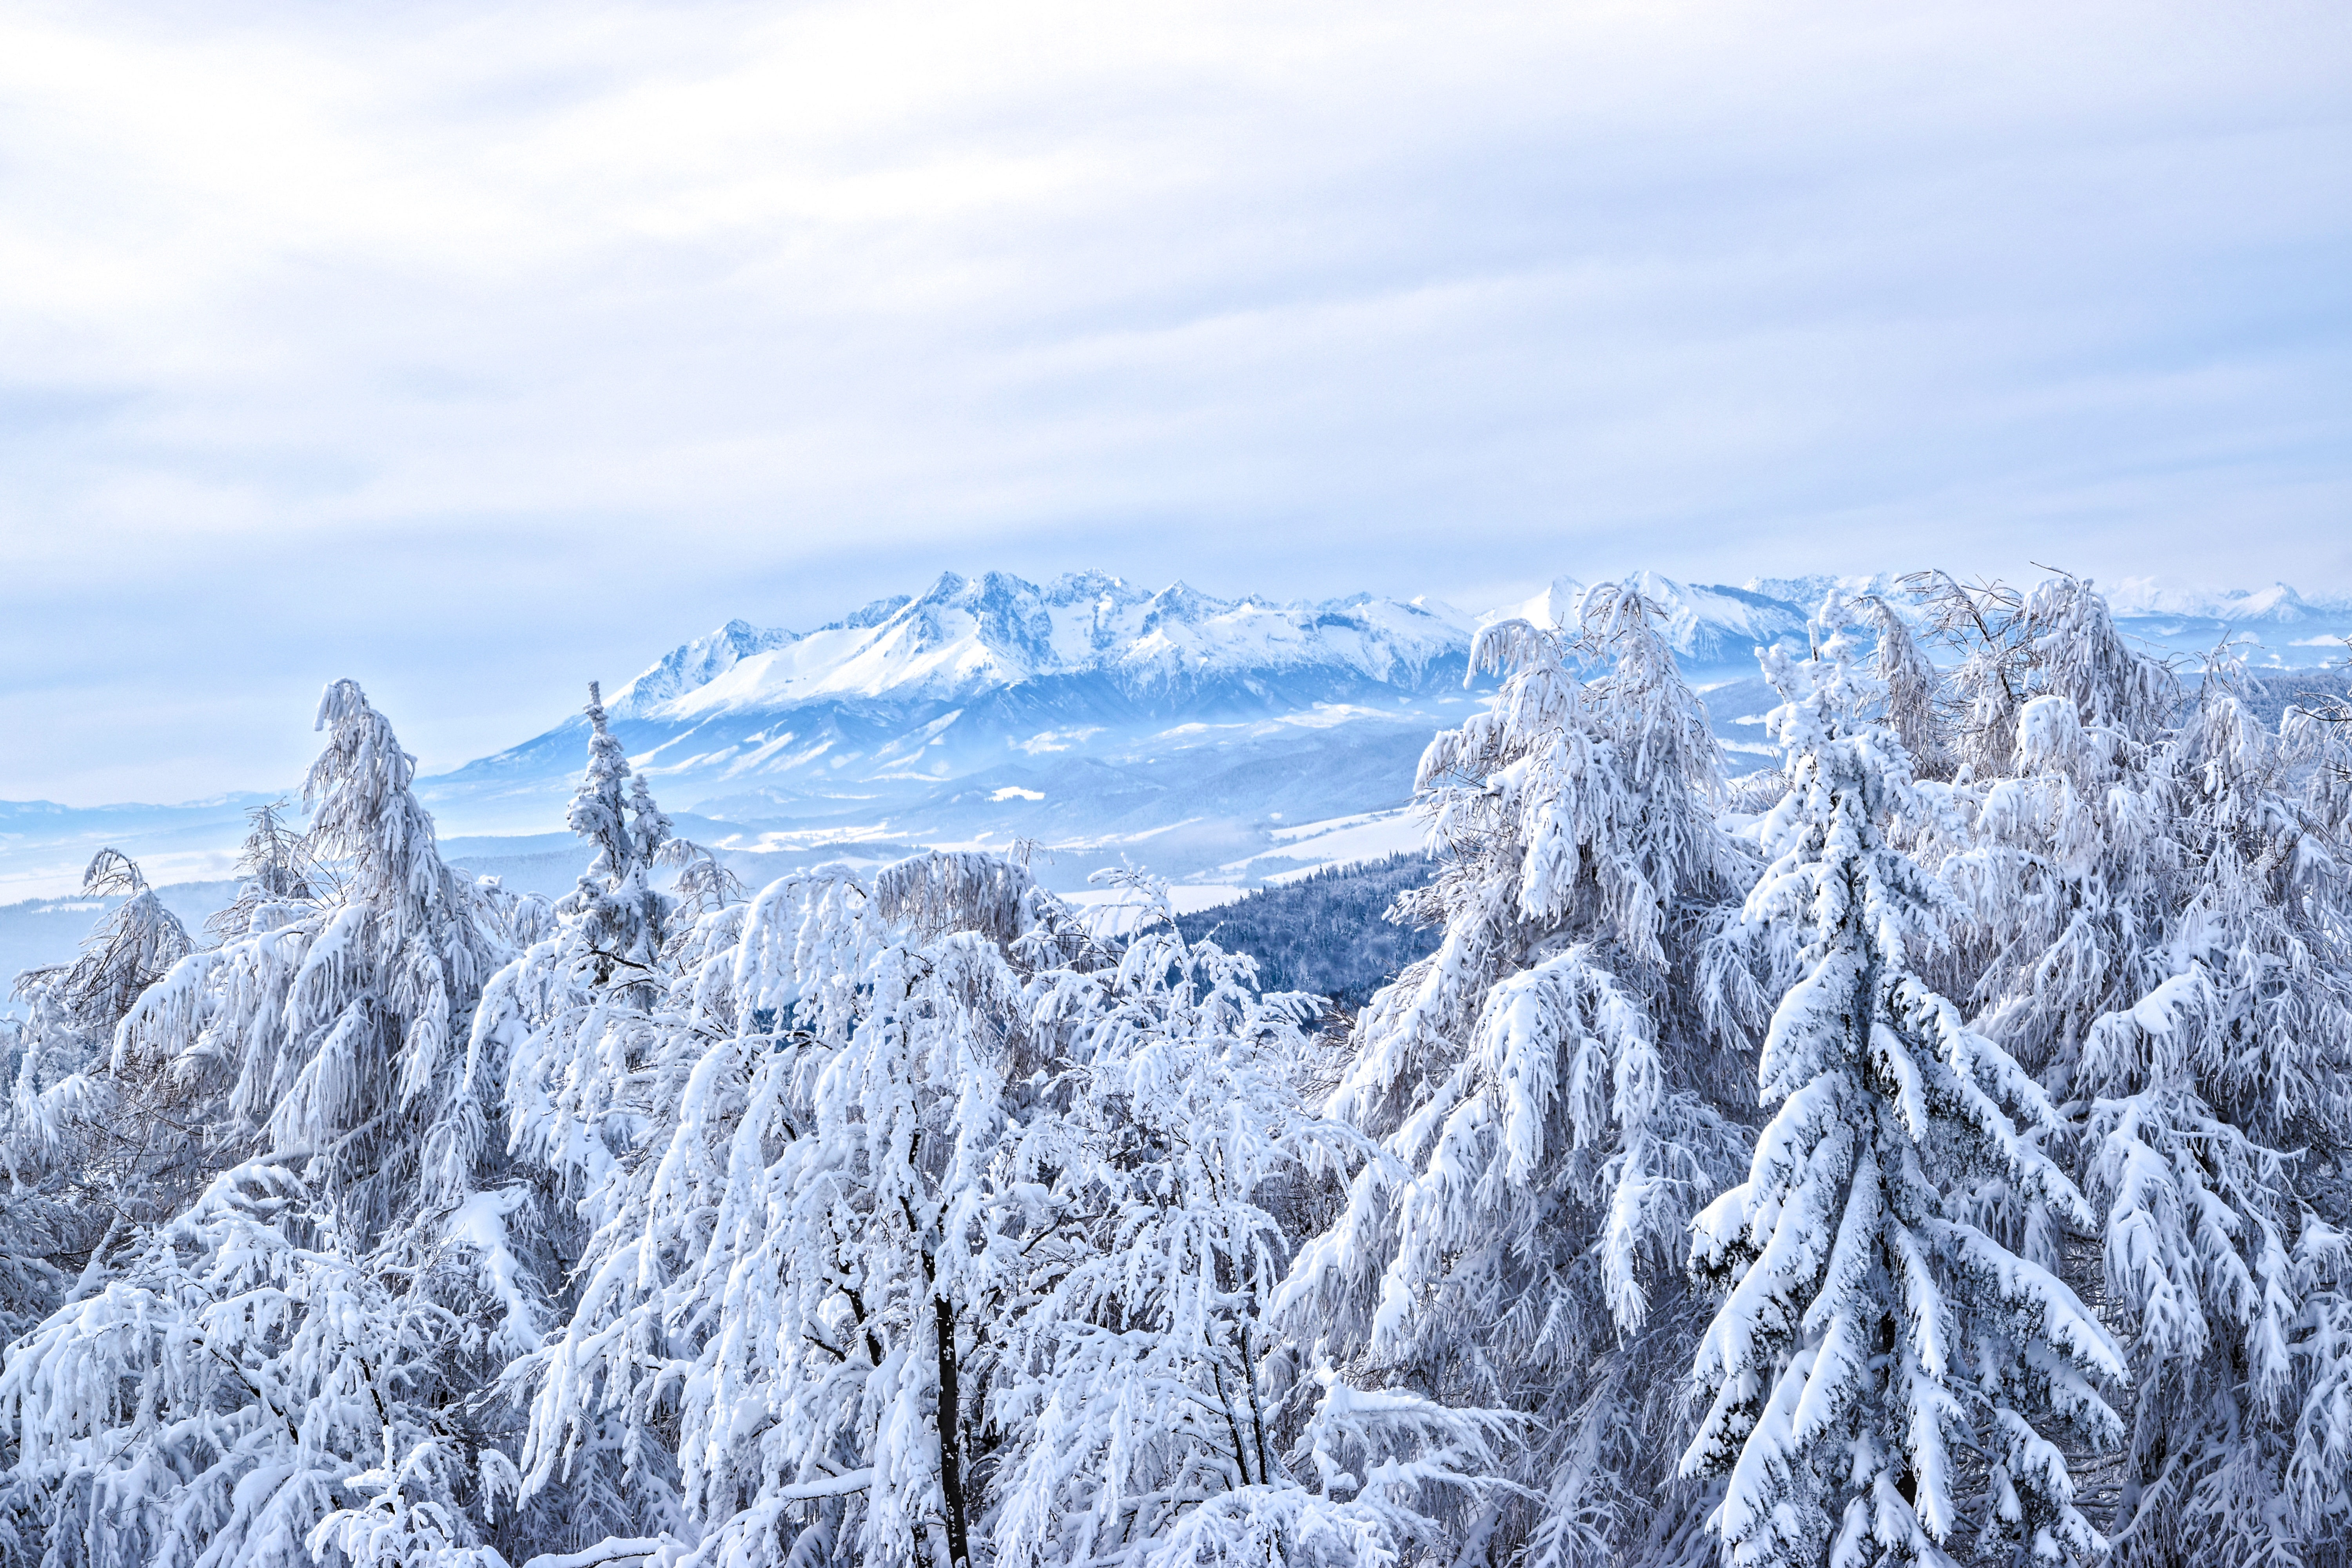
landscape, tree, nature, wilderness, mountain, snow, winter, adventure, frost, mountain range, weather, holiday, skiing, tourism, fir, season, ridge, majestic, cloud cover, rocks, clouds, spruce, alps, picturesque, poland, piste, gorgeous, tatry, freezing, winter in the mountains, slovakia, ferie, breathtaking, mountain peaks, beskids, the alps, mountainous landforms, geological phenomenon, the slopes of the